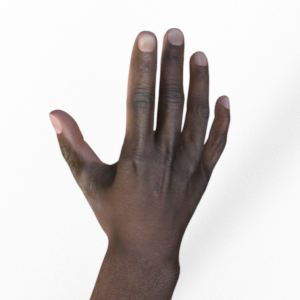
Label: paper